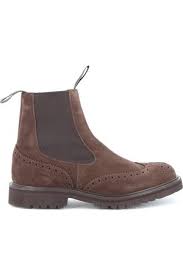
Label: Brogue